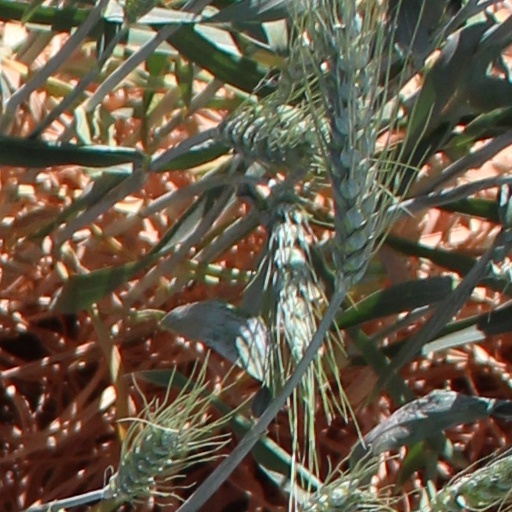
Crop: wheat